Groove Coaster

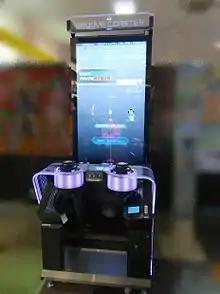
"Groove Coaster" arcade machine

When the avatar reaches the target, input the command that the target requires. After a target is hit, a judgment is received, from the highest to lowest: "GREAT", "COOL", "GOOD" and "MISS", depending on the timing of hitting the target. "GREAT", "COOL" and "GOOD" fill the GROOVE gauge on the top of the screen, while "MISS" depletes it (Starting from 4SR, the "FAST" or "SLOW" is displayed on the top-right of the avatar, if COOL and GOOD is received). The player is required to fill up at least 70% of the GROOVE gauge to clear the stage (the gauge will flash in white in iOS version, yellow in arcade version) when the song ends, otherwise fails it.